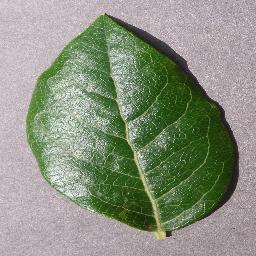
Label: Blueberry___healthy